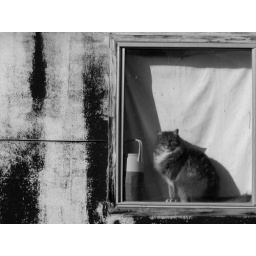
cat in window in nevada